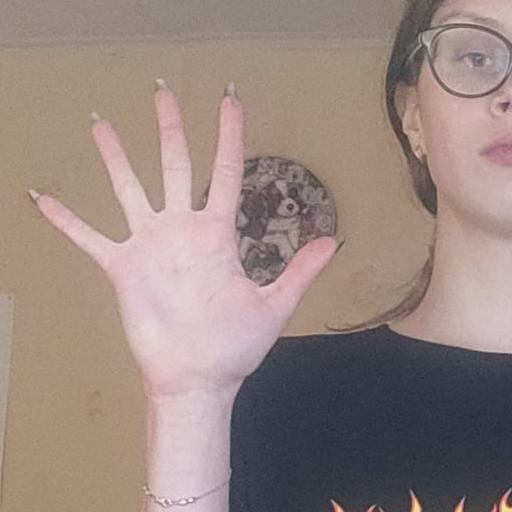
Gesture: palm